Franz Mattenklott

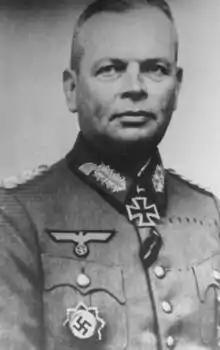

Franz Friedrich Hugo Mattenklott (19 November 1884 – 28 June 1954) was a German general in the Wehrmacht of Nazi Germany during World War II. He was a recipient of the Knight's Cross of the Iron Cross.